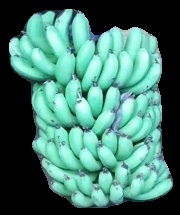
Variety: pachbale
Grade: grade1